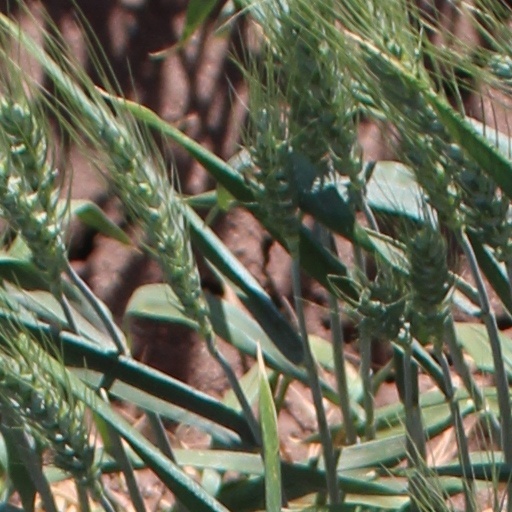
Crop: wheat